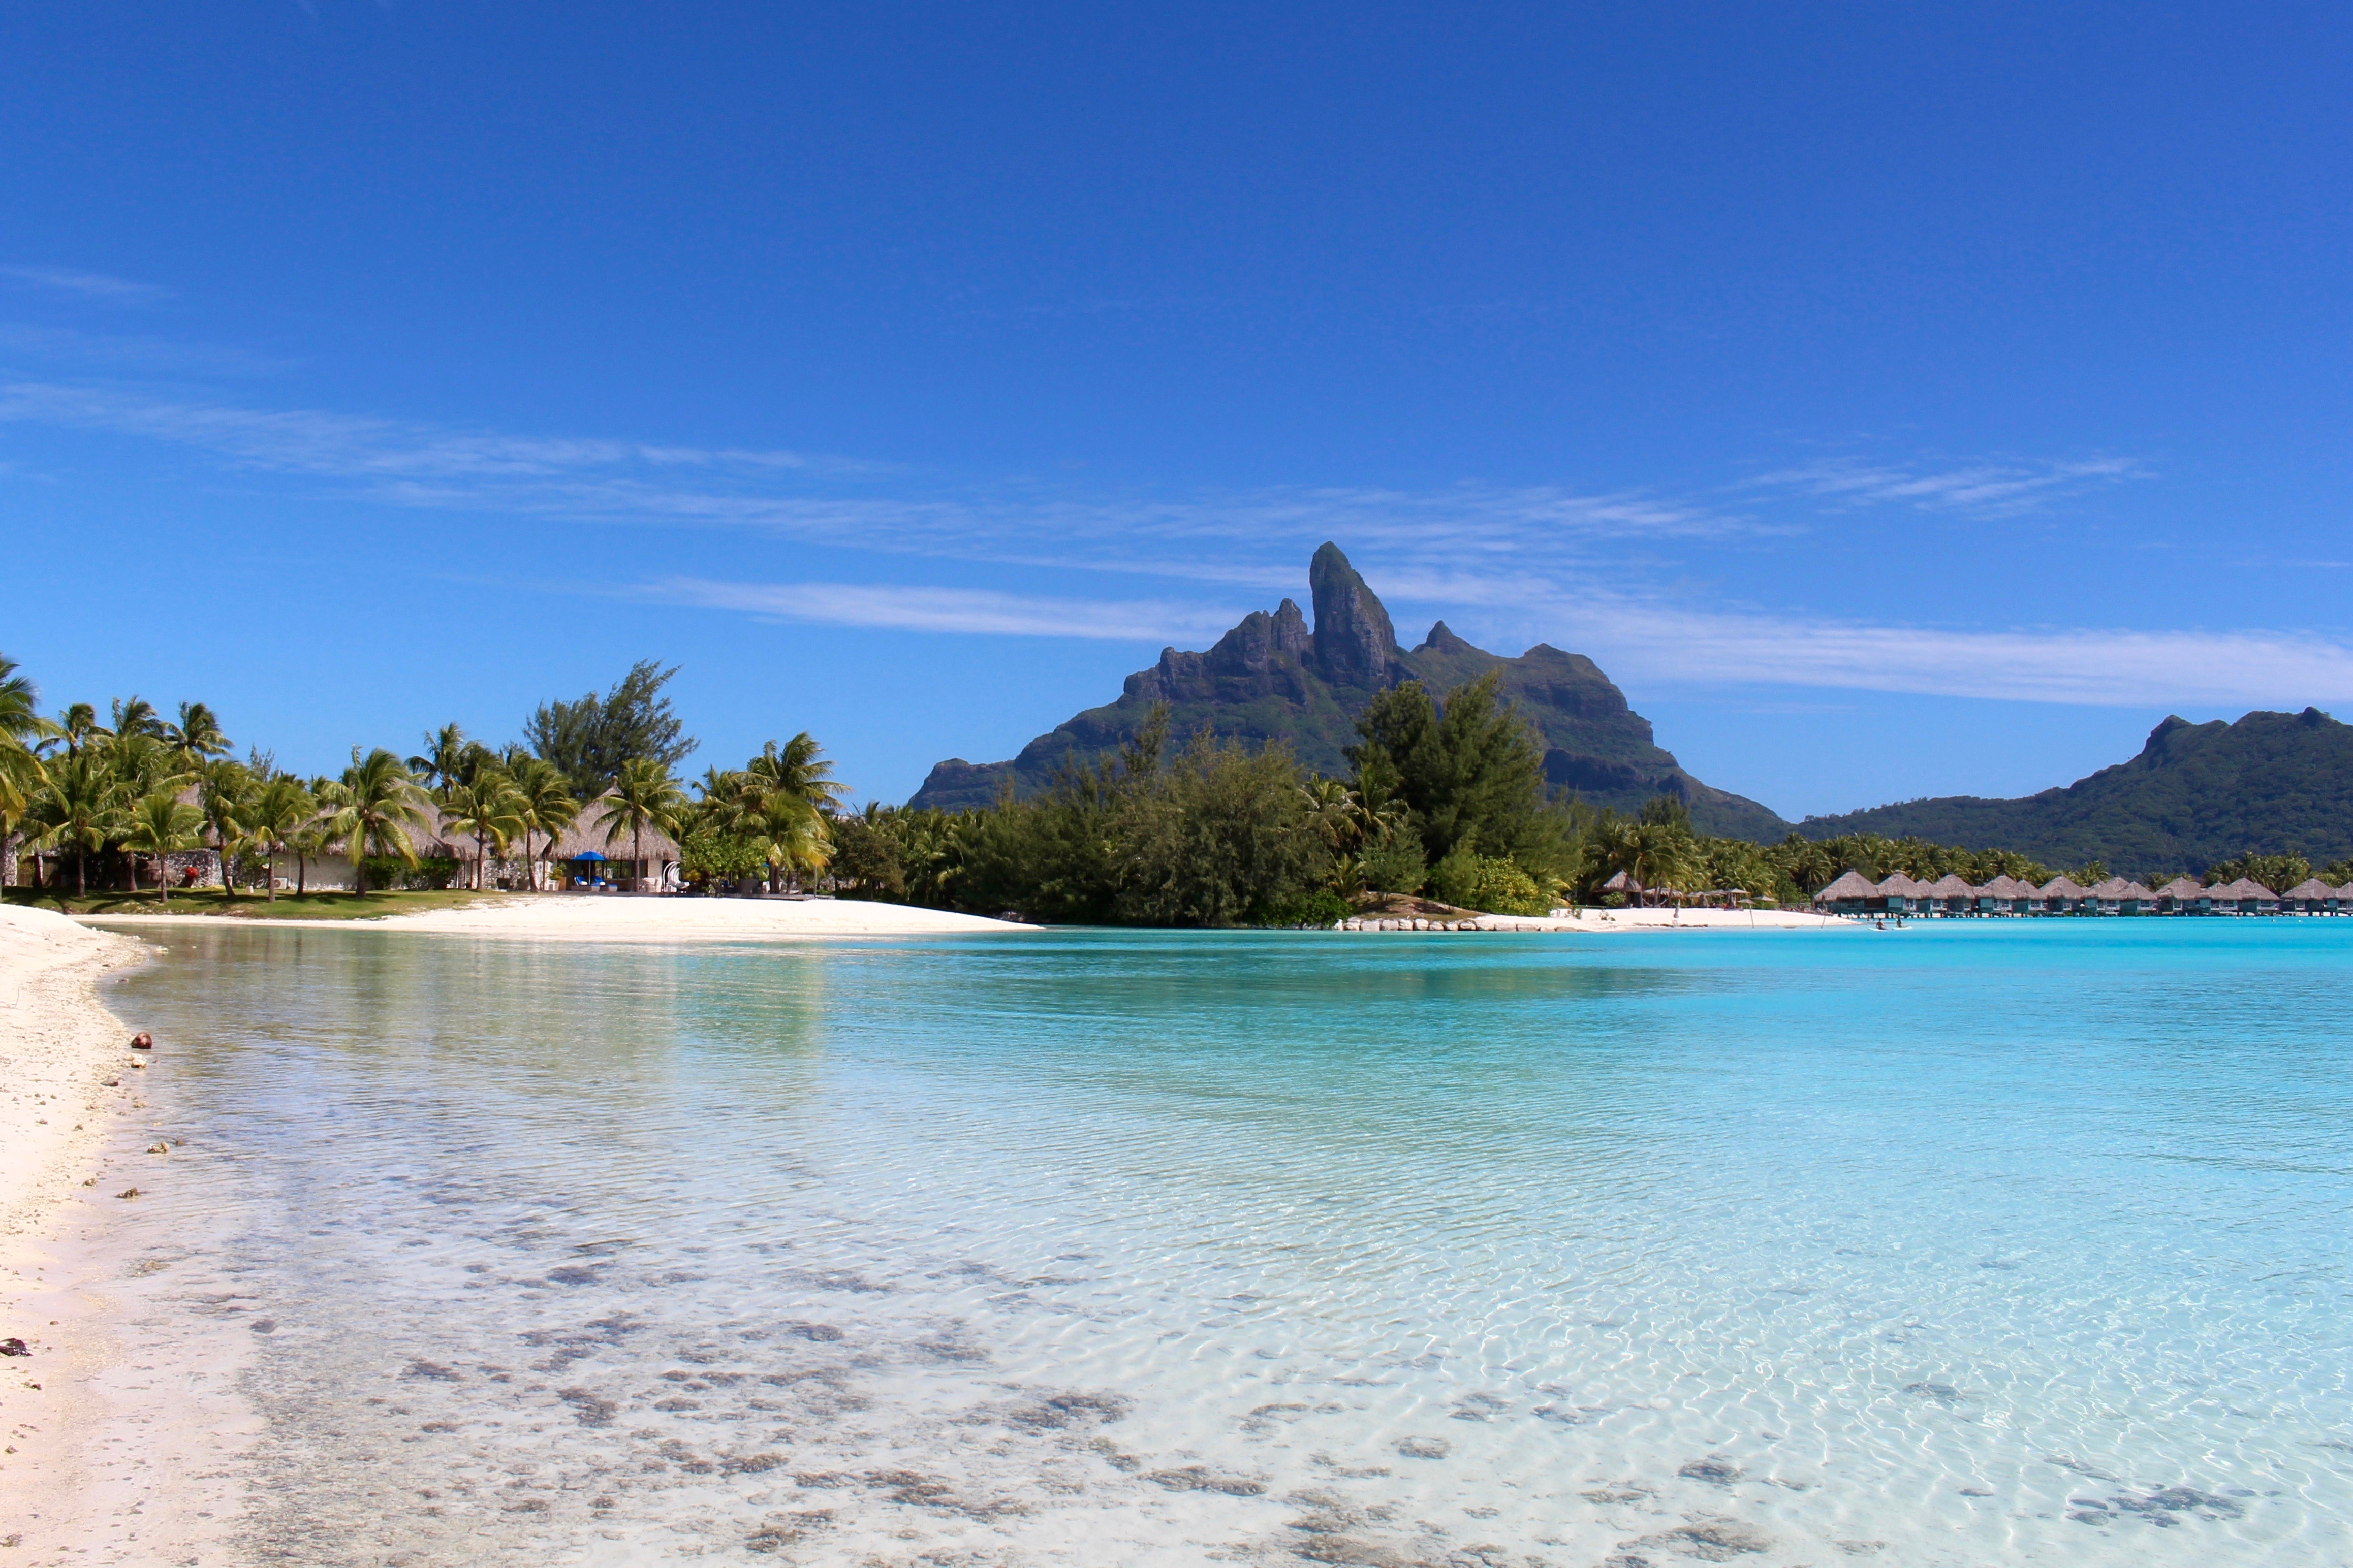
beach, sea, shore, lake, vacation, lagoon, bay, island, reservoir, body of water